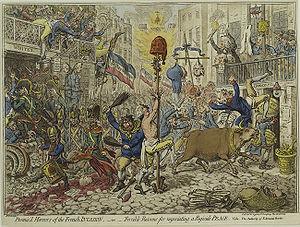
La représentation de l'Angleterre georgienne est omniprésente dans les romans de Jane Austen. Tout entière située pendant le règne de George III, son œuvre, qui décrit la vie quotidienne, les joies, les peines et les amours de la petite noblesse campagnarde, constitue une source d'une grande richesse pour mieux comprendre la société de l'époque.